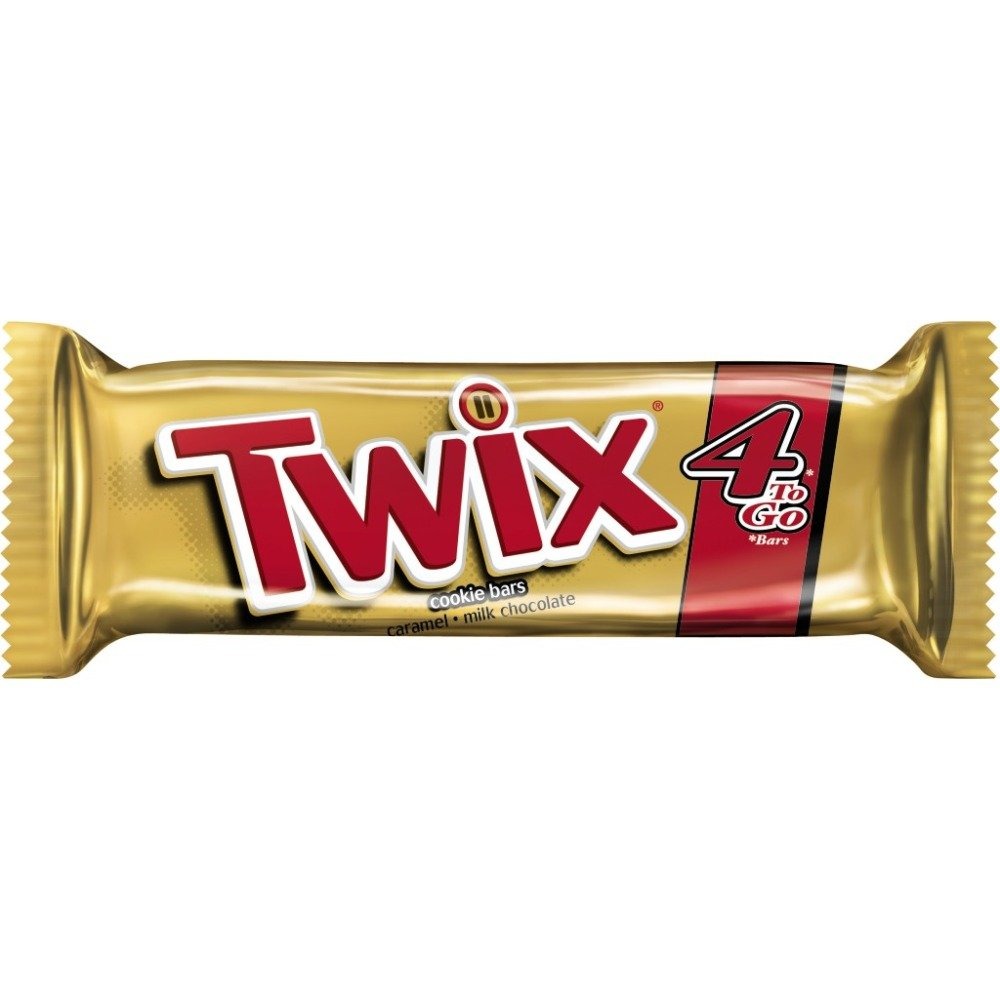
Item Name: TWIX Caramel Sharing Size Chocolate Cookie Bar Candy 3.02-Ounce Bar
Bullet Point 1: Contains one (1) 3.02-ounce individually wrapped TWIX Sharing Size Bar
Bullet Point 2: For a fun treat anytime, try Twix Caramel Cookie Bars
Bullet Point 3: Delicious, savory caramel covering a cookie and coated in delicious chocolate
Bullet Point 4: Left Twix or Right Twix; pick a side
Bullet Point 5: Kosher
Value: 3.2
Unit: Ounce

Price: 2.69